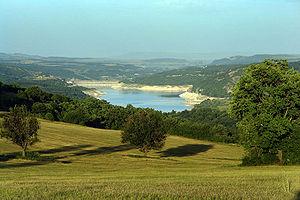
Le lac d'Algueti. ქართული: ალგეთის წყალსაცავი. Русский: Озеро Алгети. Алгетское водохранилище в Картли.
Le tourisme est une composante importante de l'économie de la Géorgie : elle a apporté une contribution au produit intérieur brut du pays de 6,7% en 2015, de 7,1% en 2016, de 6,9% en 2017 et de 7,6% en 2018.
Le parc national d'Algeti est une aire protégée en Géorgie, située dans le sud-est du pays, s'étendant sur une superficie de 68,22 km². Il se trouve dans la région de Basse Kartlie, dans la municipalité de Tetritskaro, à quelque 60 km sud-ouest de la capitale Tbilissi. Le parc s'étend le long de la vallée supérieure d'Algeti dans les pentes boisées du sud de la cordillère orientale Trialeti, et son point culminant est le mont Kldekari à 2 000 m au-dessus du niveau de la mer. Créée sous le gouvernement soviétique en 1965 en tant que réserve d'État afin de protéger les limites orientales de l'étendue de l'épicéa d'Orient et du sapin du Caucase, il obtient le statut de parc national en 2007.